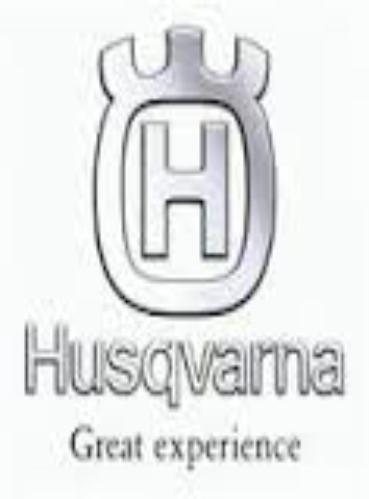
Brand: Husqvarna-1
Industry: Transportation